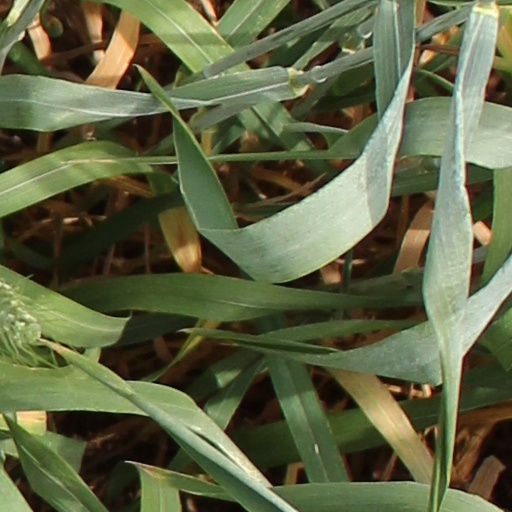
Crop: wheat